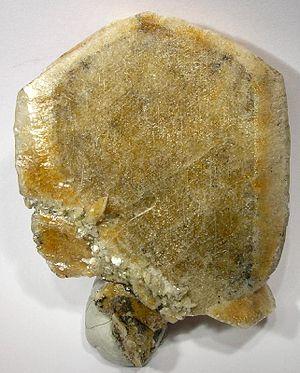
L'herdérite est un minéral formé de phosphate de calcium, ainsi que de béryllium et de fluor. On peut le trouver dans les pegmatites granitiques.